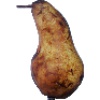
Label: pear_abate